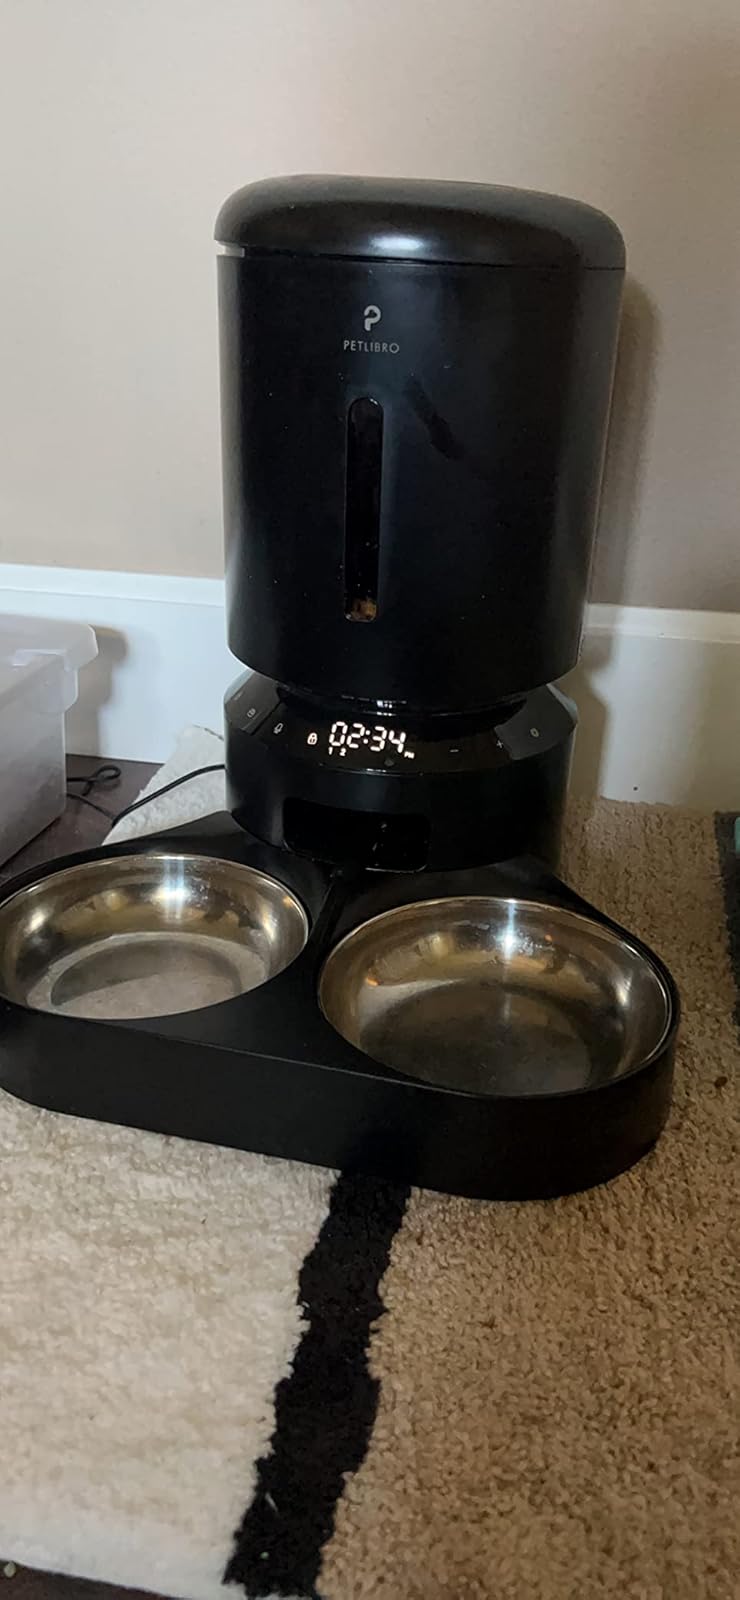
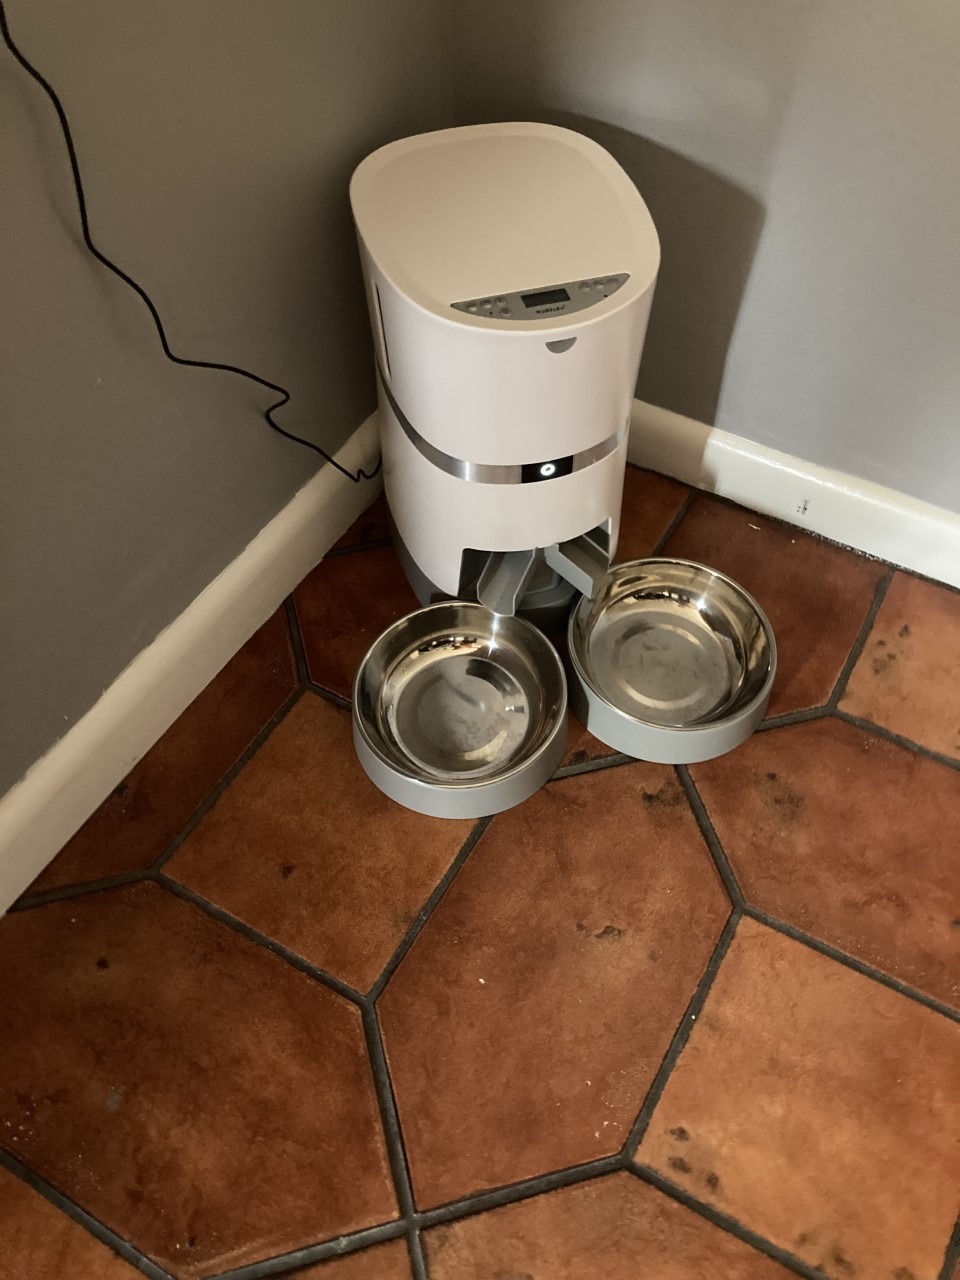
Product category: items_feeder
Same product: no